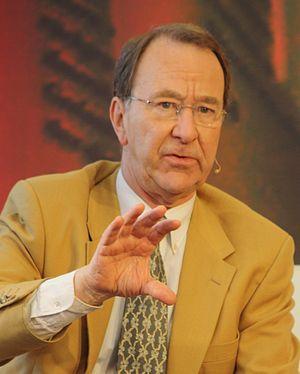
Ian Kershaw, né le 29 avril 1943 à Oldham, est un historien britannique connu pour ses travaux sur la Seconde Guerre mondiale, Adolf Hitler et le nazisme. Il est l'auteur d'une biographie en deux tomes, une des principales références actuelles sur le dictateur allemand, et de l'ouvrage Hitler – Essai sur le charisme en politique, qui explique comment la dictature nazie a pu s'installer. Il en voit les causes primordiales dans Hitler lui-même, la forte xénophobie traditionnelle, une société déboussolée, des élites inconscientes et autoritaires et le traumatisme de la Première Guerre mondiale et la guerre civile qui a suivi : l'une des avancées marquantes de son analyse du système hitlérien repose sur la notion de pouvoir charismatique.